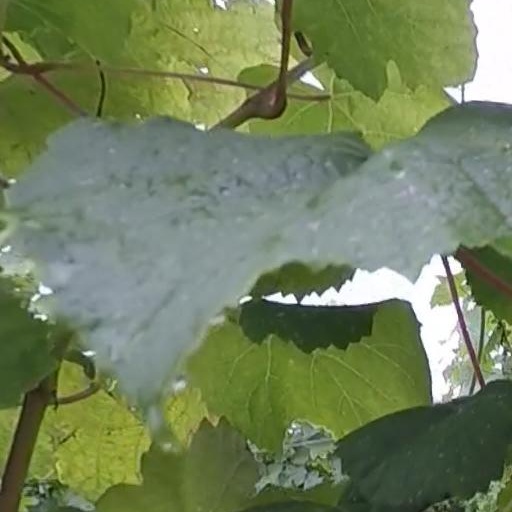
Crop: grape